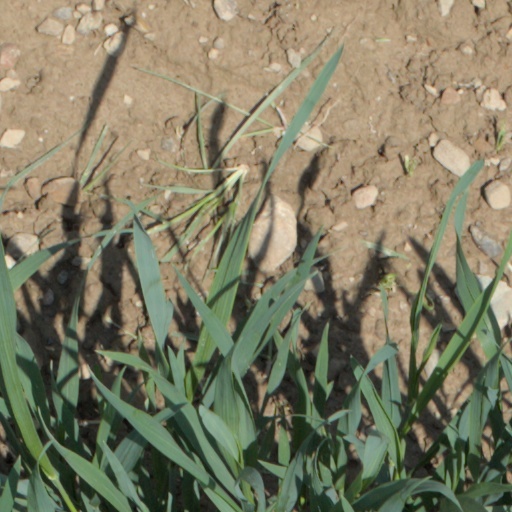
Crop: wheat